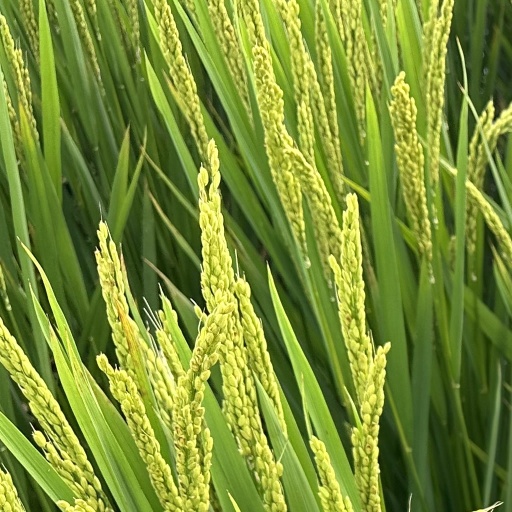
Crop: rice